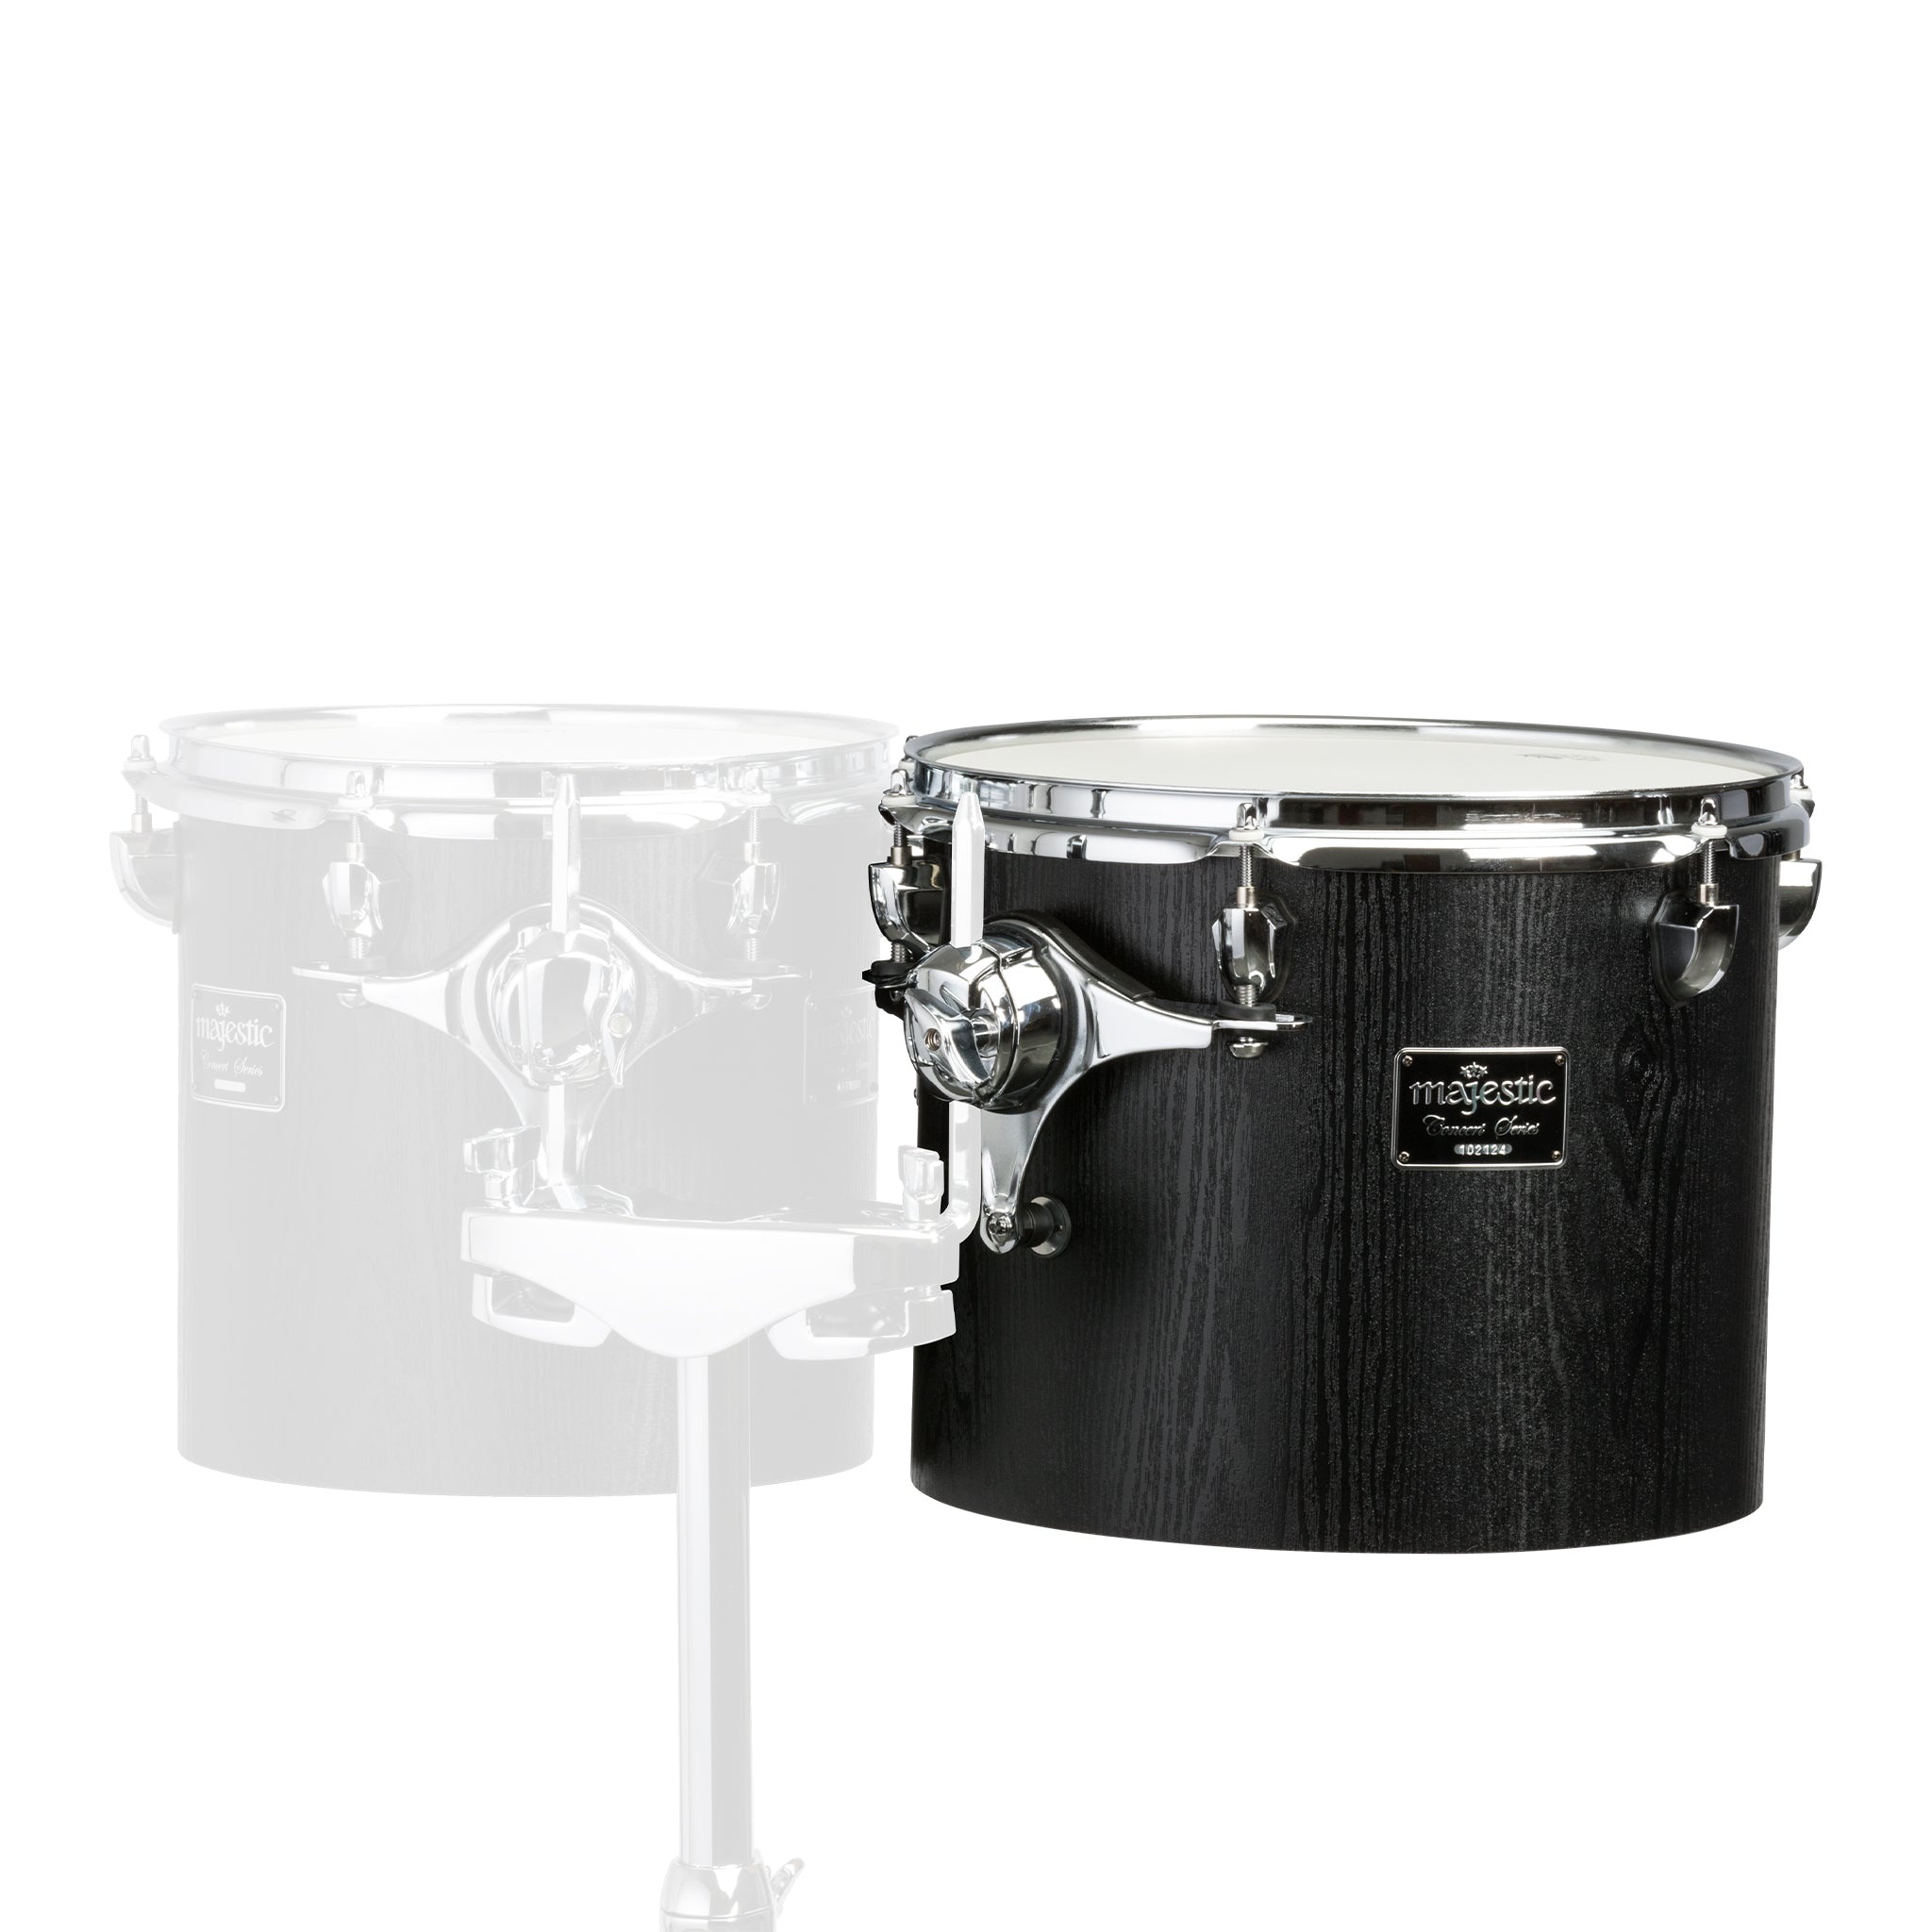
Majestic Concert Black single headed concert tom - 8"x8"
Single headed for open projecting tone 100% Birch Shell SONIClear Bearing Edge with Chrome Hardware Fittings Nightwood Black Vertical Wood-grain Covered Finish Remo UT Clear Head Priced per drum, supplied individually
Brand: Chamberlain Music
Category: Arts & Entertainment > Hobbies & Creative Arts > Musical Instruments > Percussion > Tom-Toms > Concert Tom-Toms